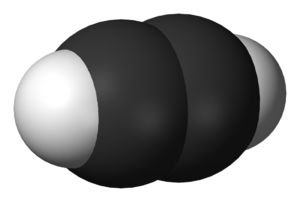
Alkyn
3D-figur af acetylen.
Alkyner er en gruppe af kulbrinter, der indeholder mindst én tripelbinding mellem to carbonatomer og har molekylformlen CₙH₂ₙ₋₂. Alkyner er traditionelt kendt som acetylener, som også er et populært navn for den mest simple alkyn, acetylen.